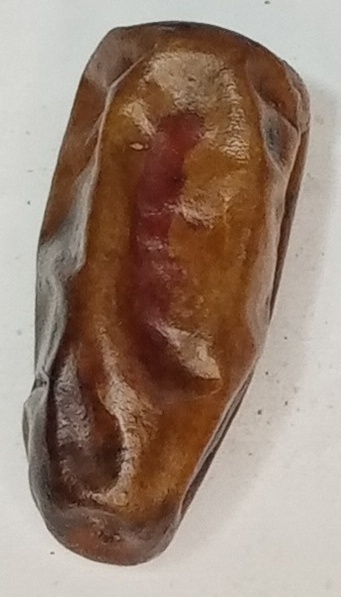
Variety: gajar
Size: small
Grade: grade-3